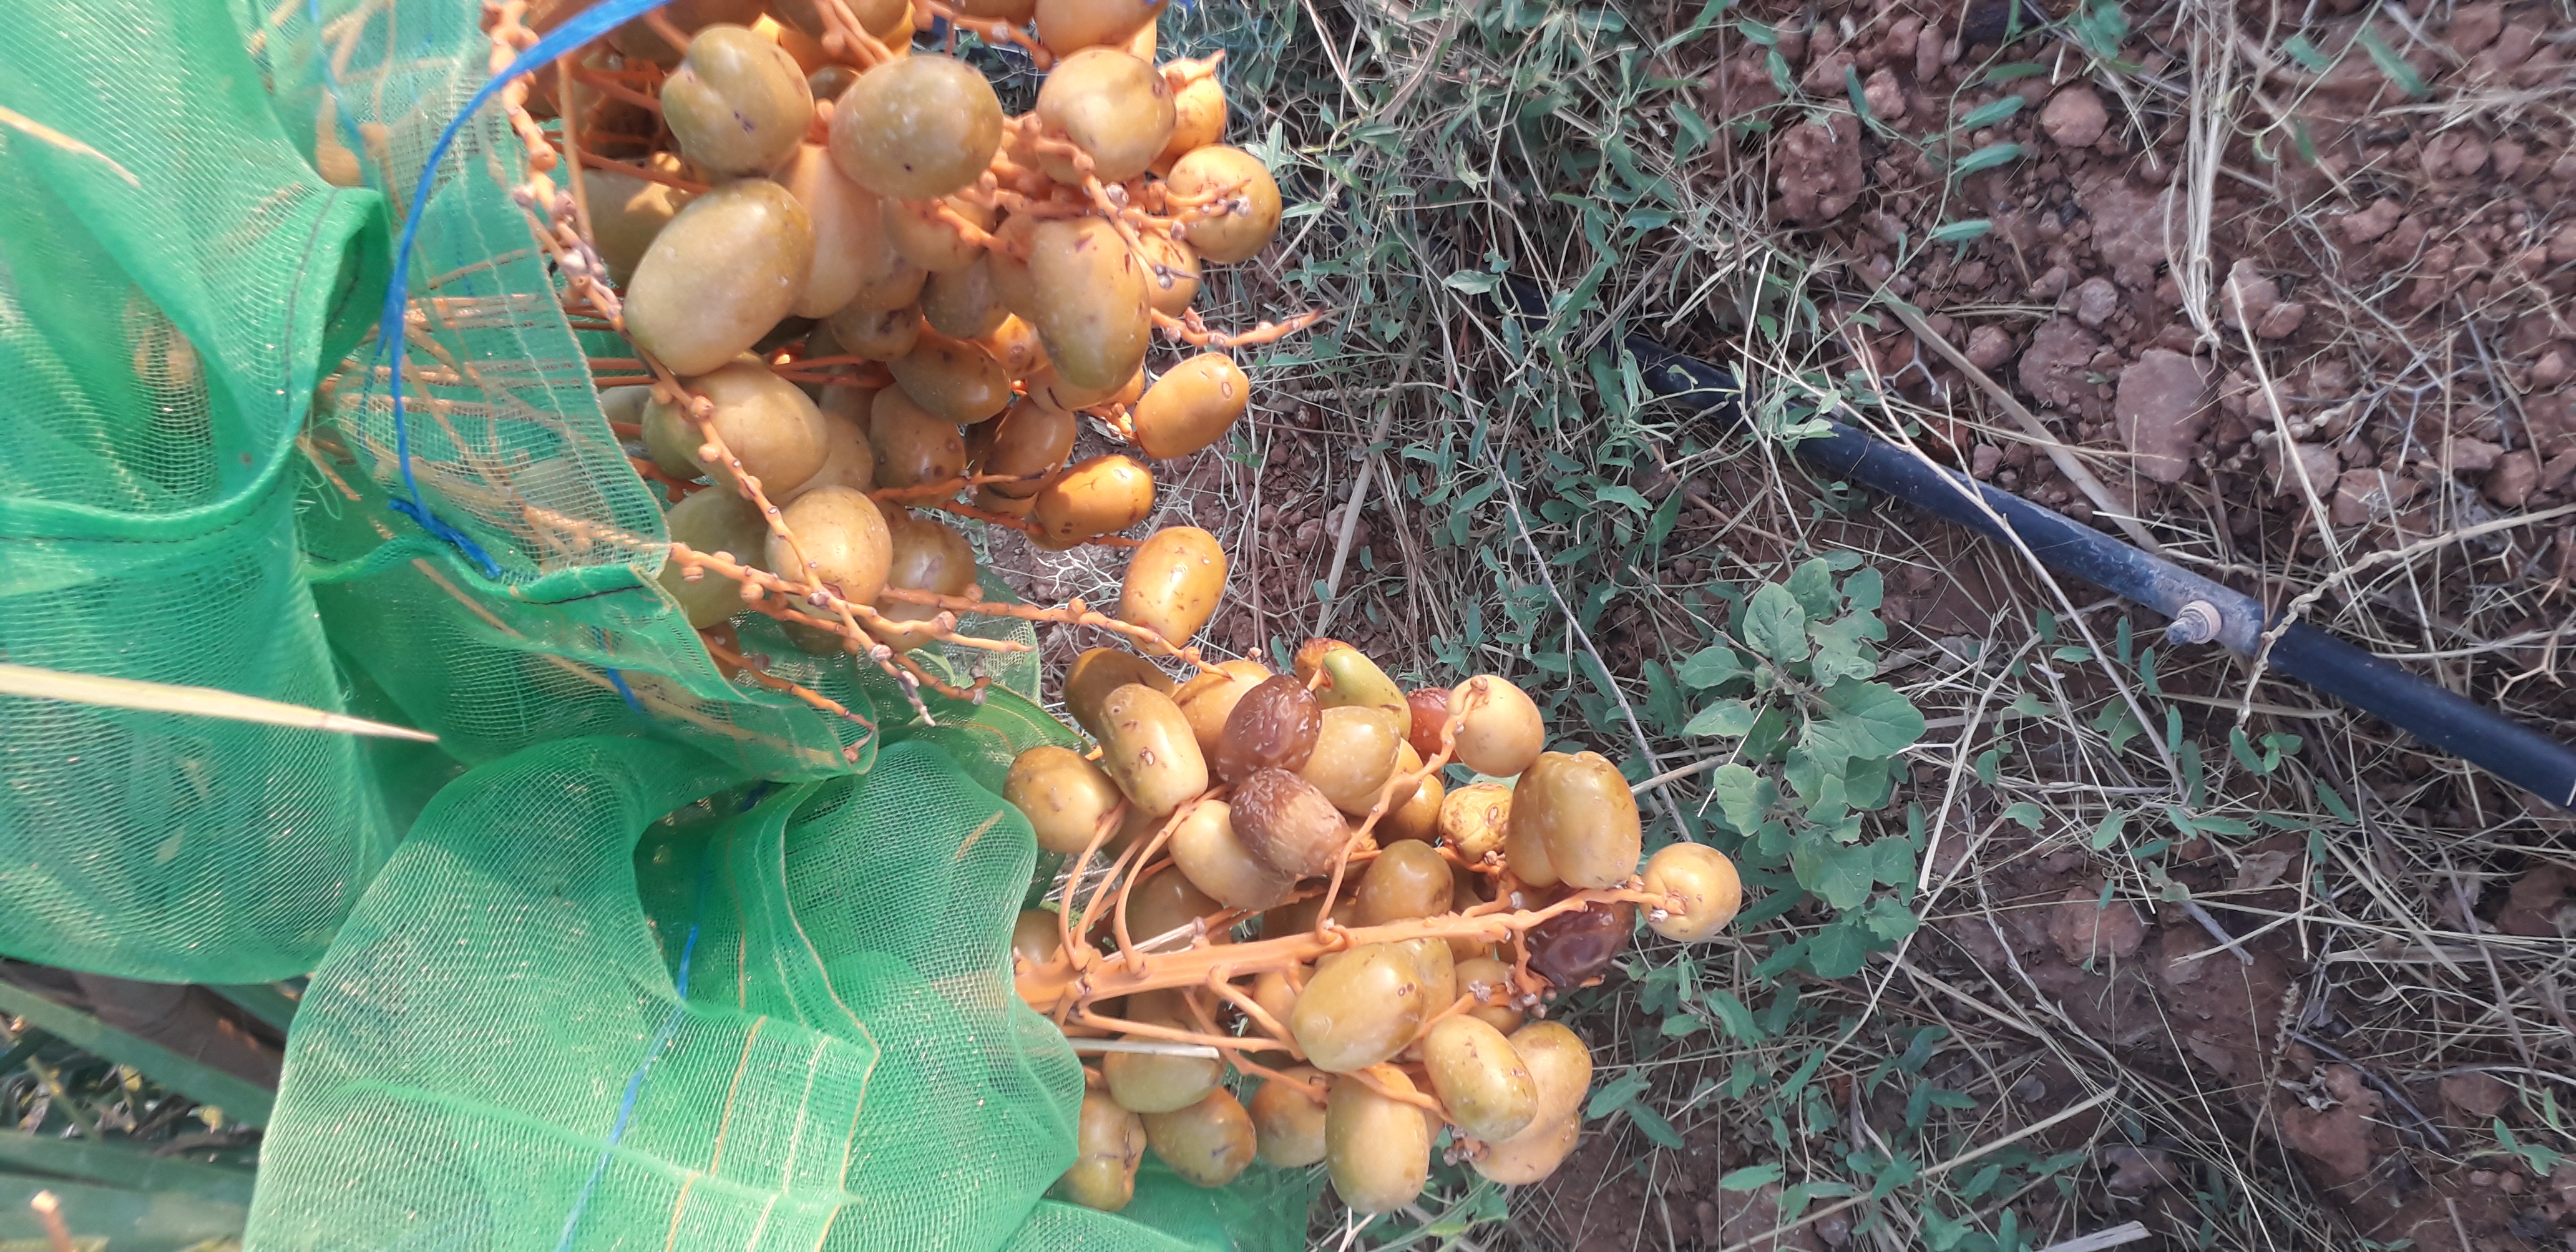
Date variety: Boufagous